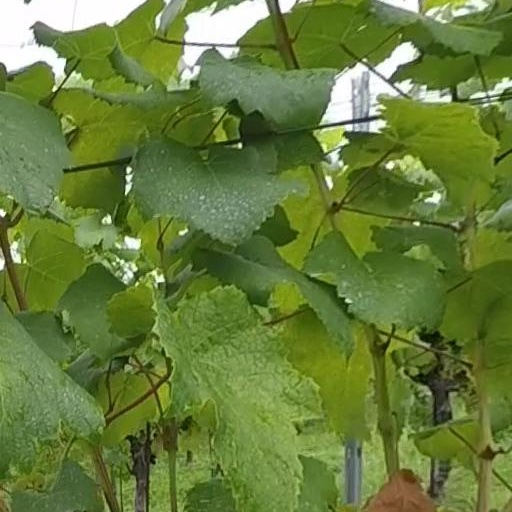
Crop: grape